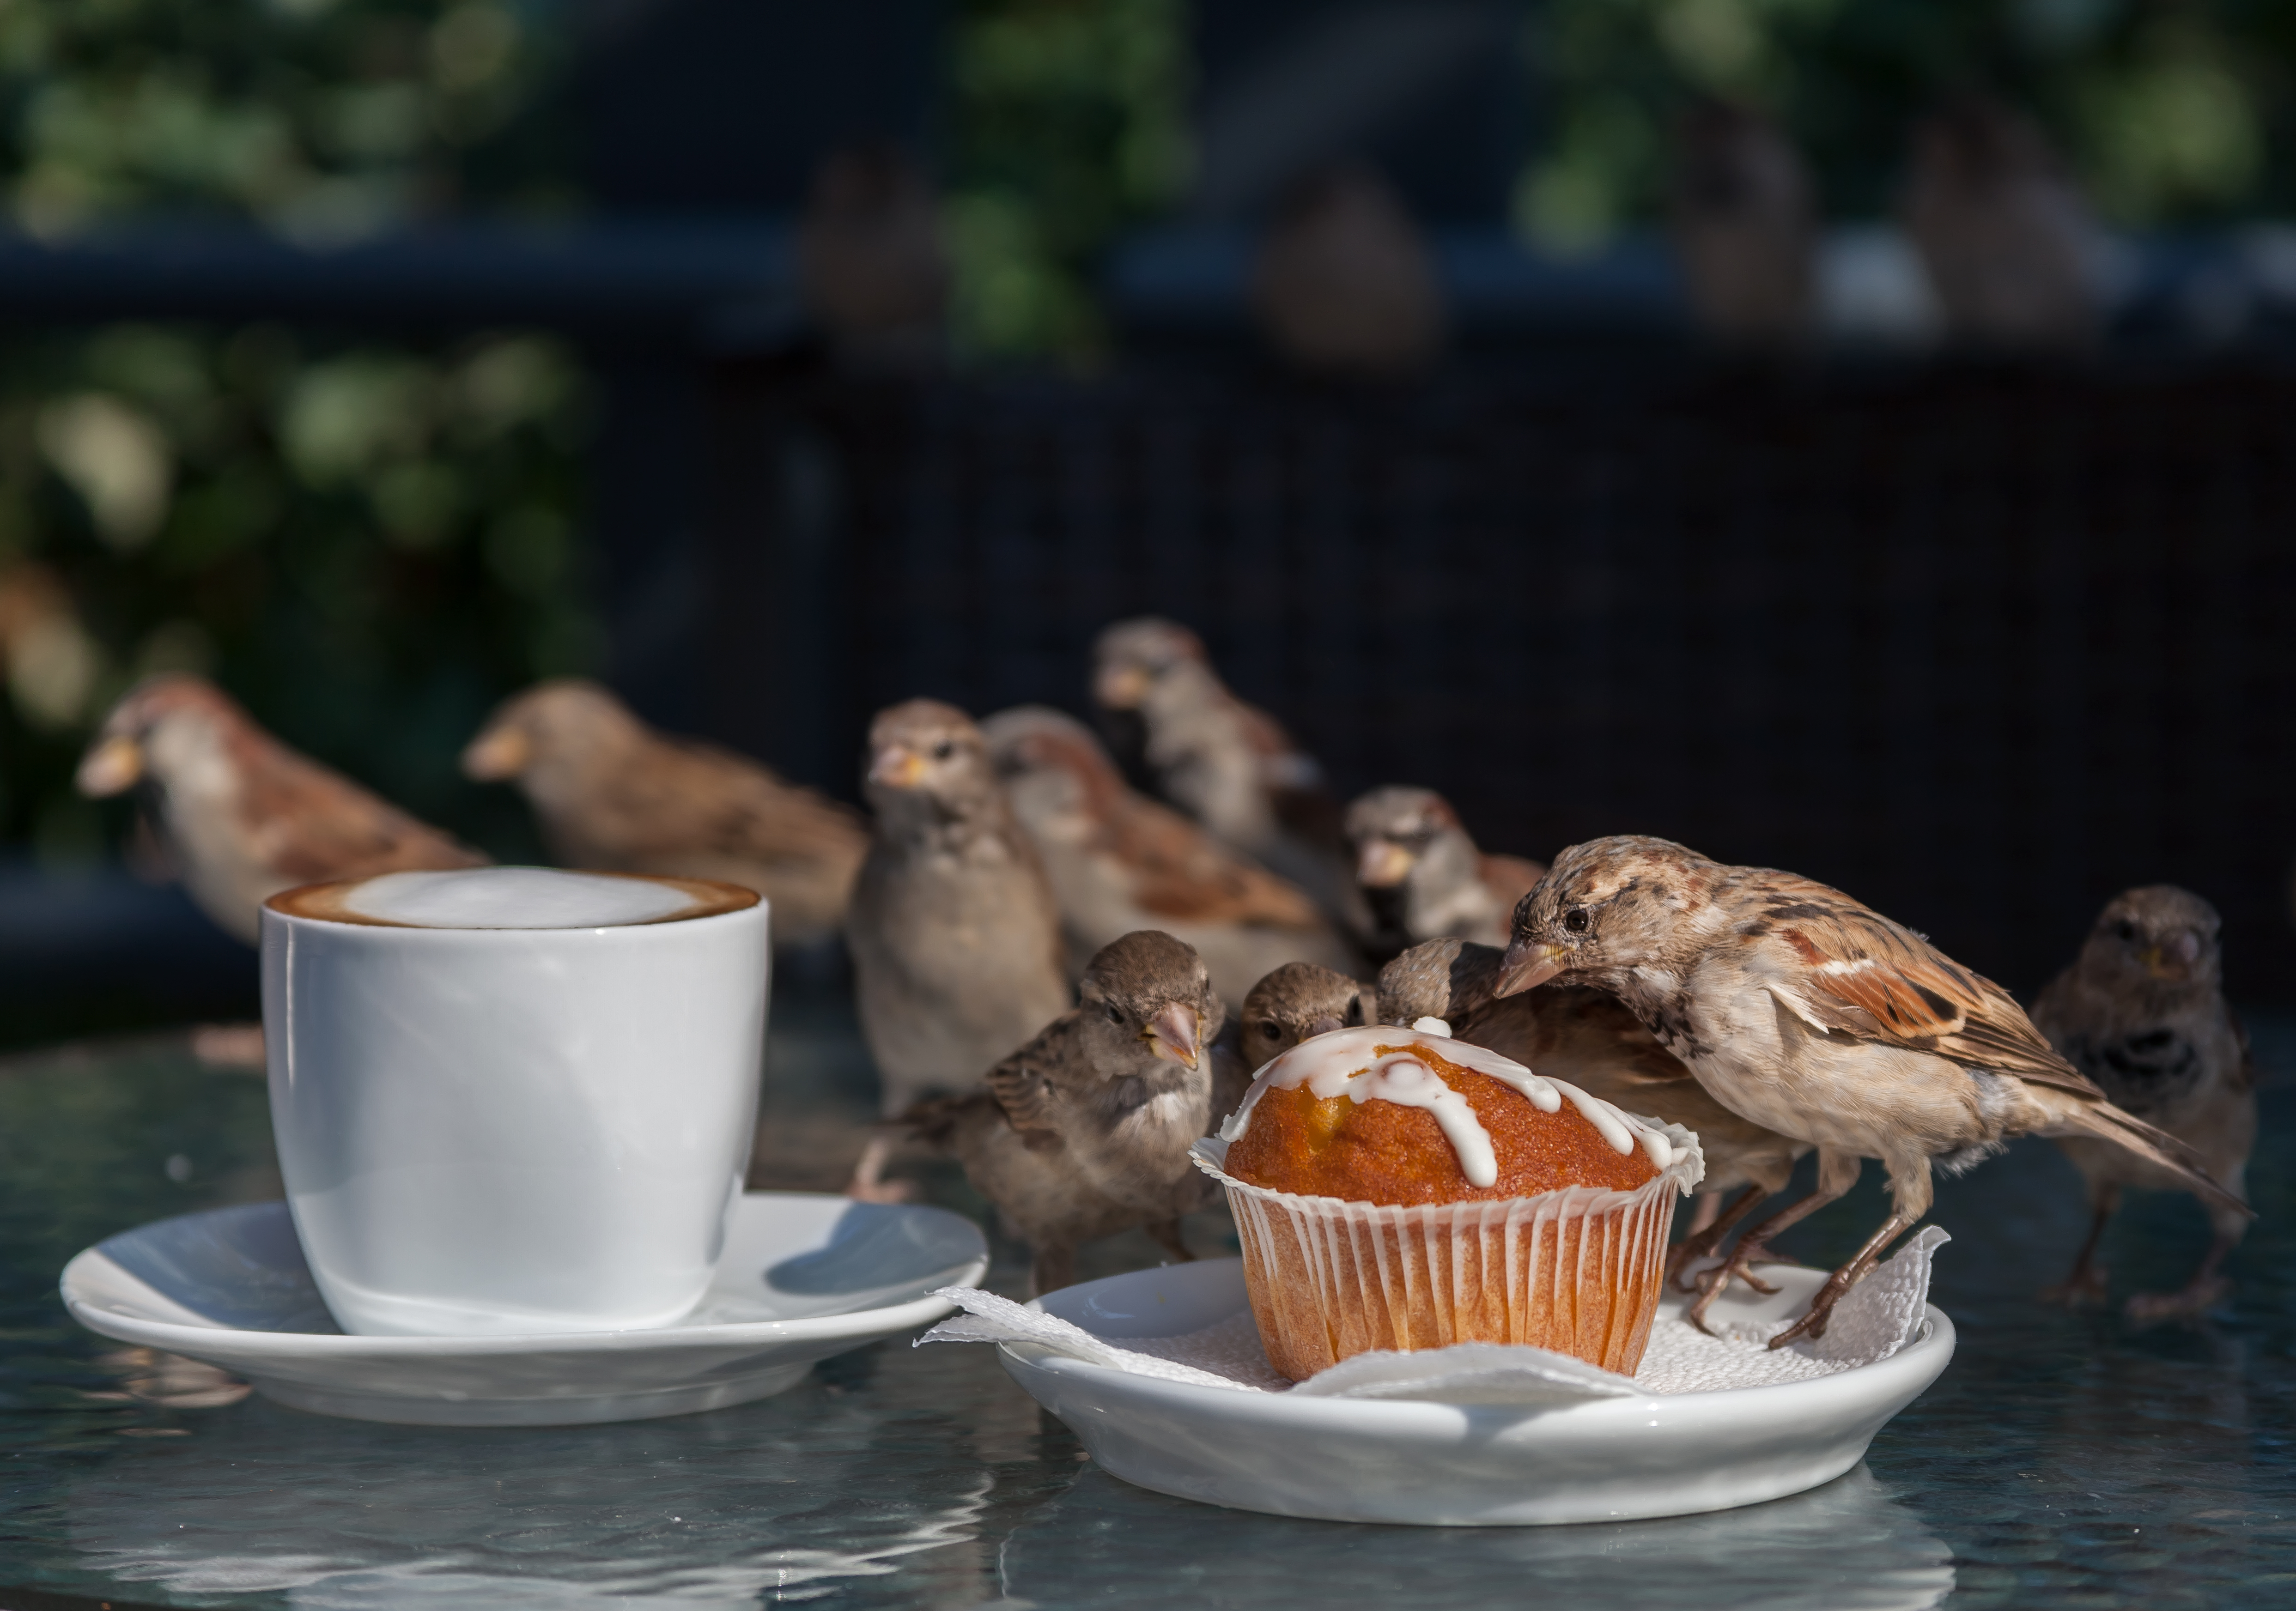
cafe, coffee, muffin, sparrow, street, summer, autumn, birds, flock, bird, cup